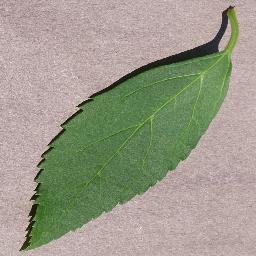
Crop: cherry
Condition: (including_sour)_healthy